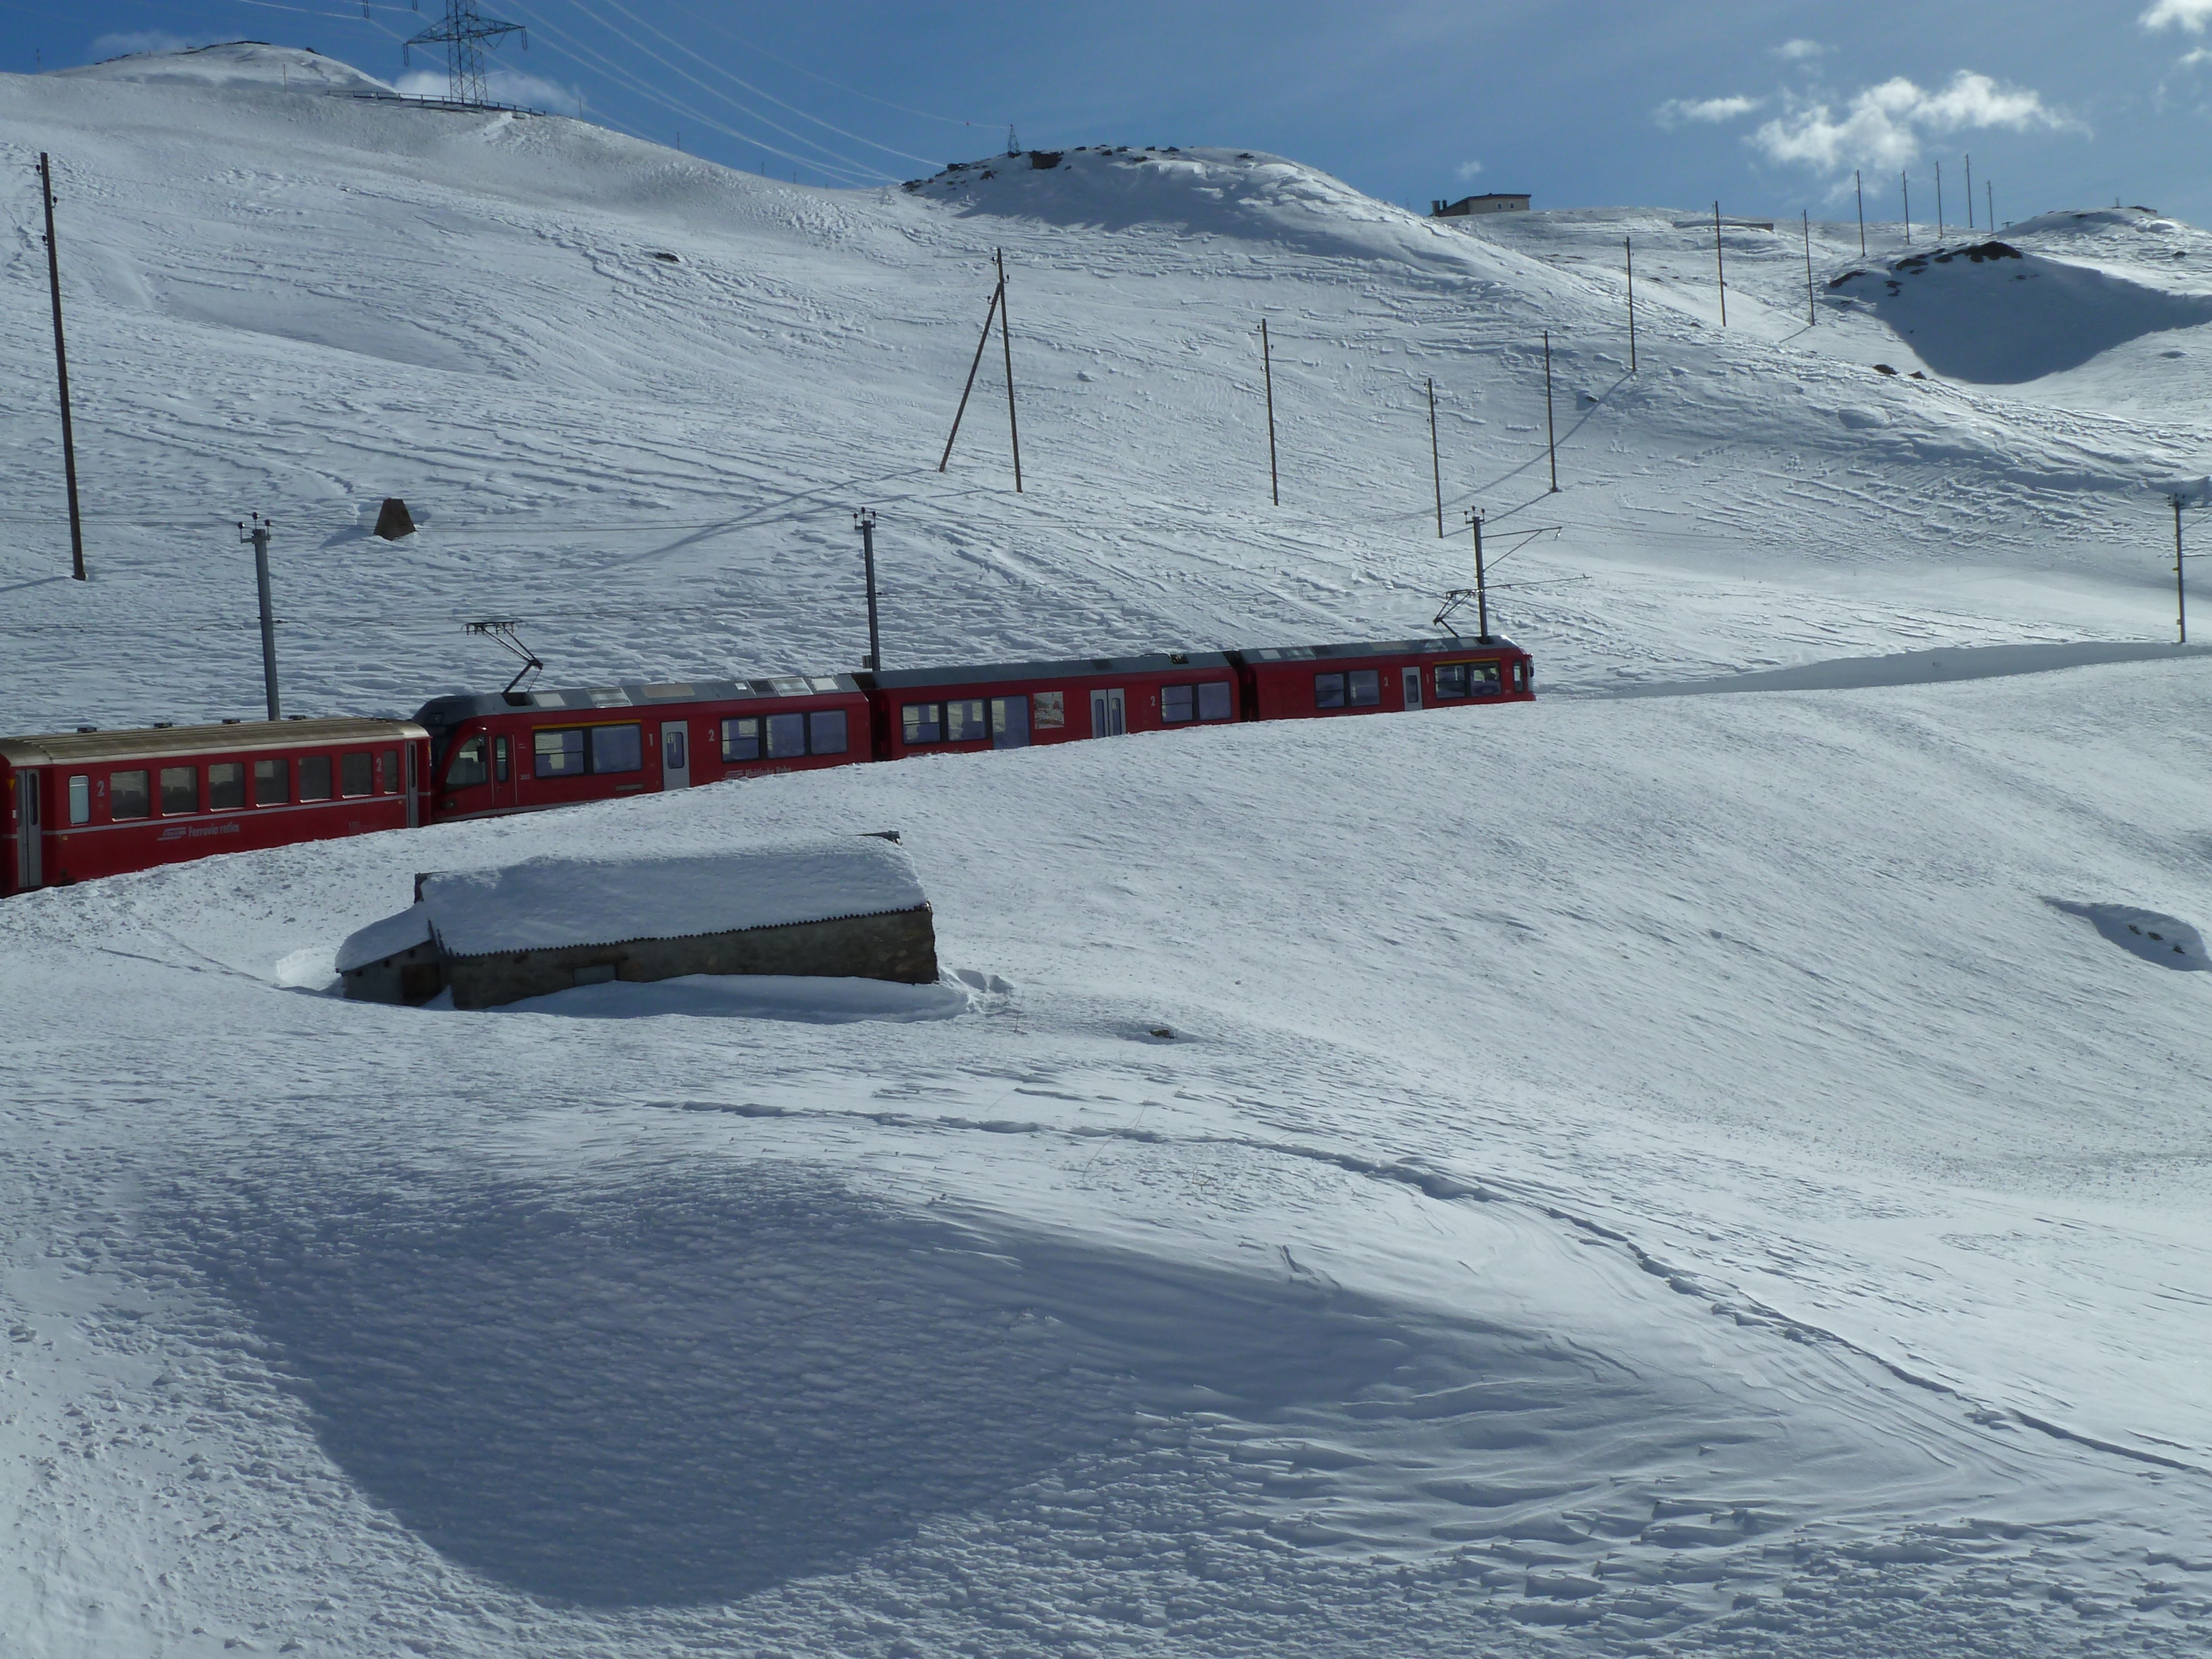
mountain, snow, winter, vehicle, weather, arctic, season, winter sport, ski, switzerland, piste, graub nden, nordic skiing, ski equipment, glacier express, geological phenomenon